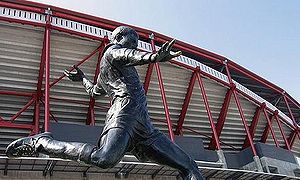
Eusébio
Statue af Eusébio uden for Benficas stadion
Eusébio da Silva Ferreira var en portugisisk fodboldspiller. Han blev kendt under navnet Eusébio, da han som fodboldspiller slog igennem i Portugal som en farlig angrebsspiller.